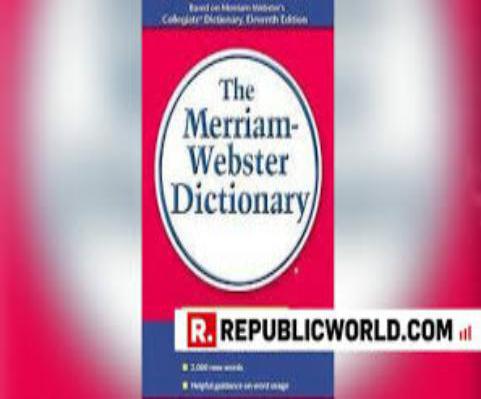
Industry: Others